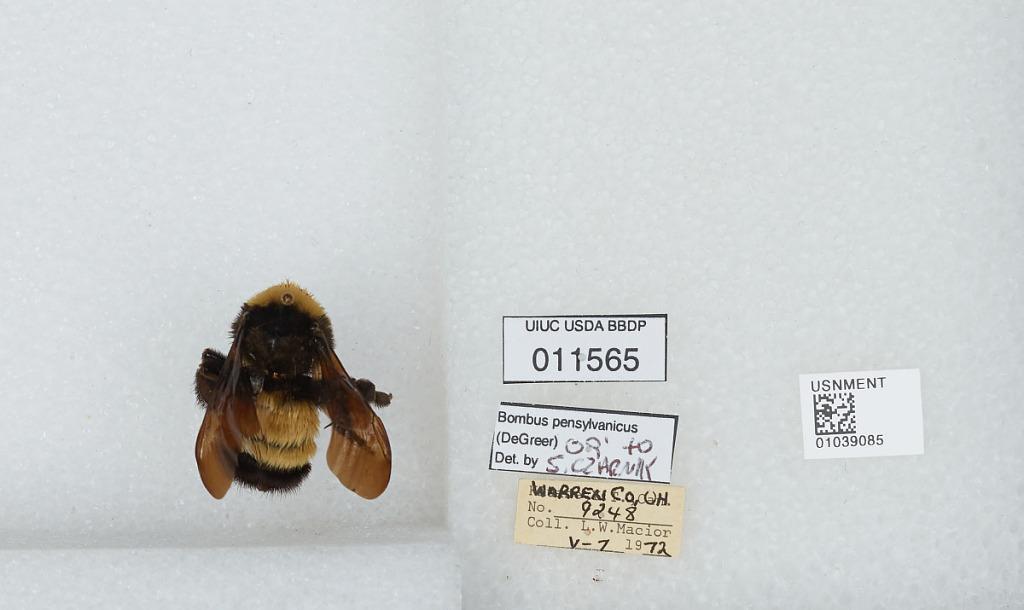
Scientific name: Bombus (Fervidobombus) pensylvanicus pensylvanicus (De Geer)
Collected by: L. Macior
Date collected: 1972-5-7
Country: United States
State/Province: Ohio
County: Warren
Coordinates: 39.4242, -84.1856
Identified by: Czarnik, S.